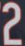
Number: 2